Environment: real
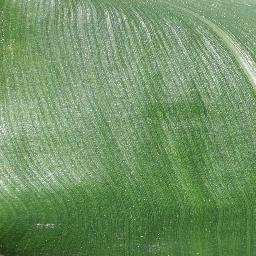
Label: healthy